Karpinsk

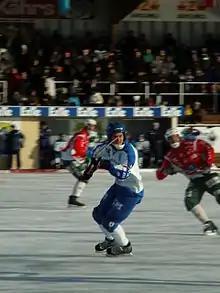
Mikhail Sveshnikov playing for Dynamo Moscow

Bandy player Mikhail Sveshnikov comes from the town. After the 2011-2012 season, he was acknowledged as the second best player of the national championship. He has become a citizen of honour in Karpinsk.